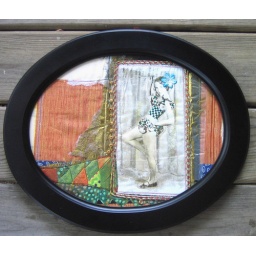
A fabric and paper collage around a vintage picture of a beautiful fifties girl